Lingzhi station

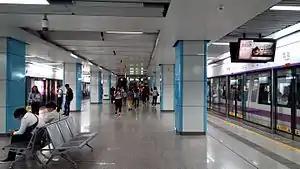
Platform of Line 5

Lingzhi station is an interchange station for Line 5 and Line 12 of the Shenzhen Metro. Line 5 platforms opened on 22 June 2011 and Line 12 platforms opened on 28 November 2022. This station is an underground station. Its Chinese name may have come from 灵芝 (Ganoderma lucidum).